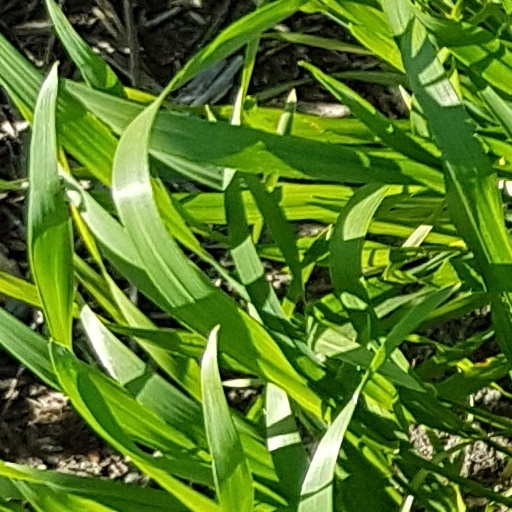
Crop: wheat